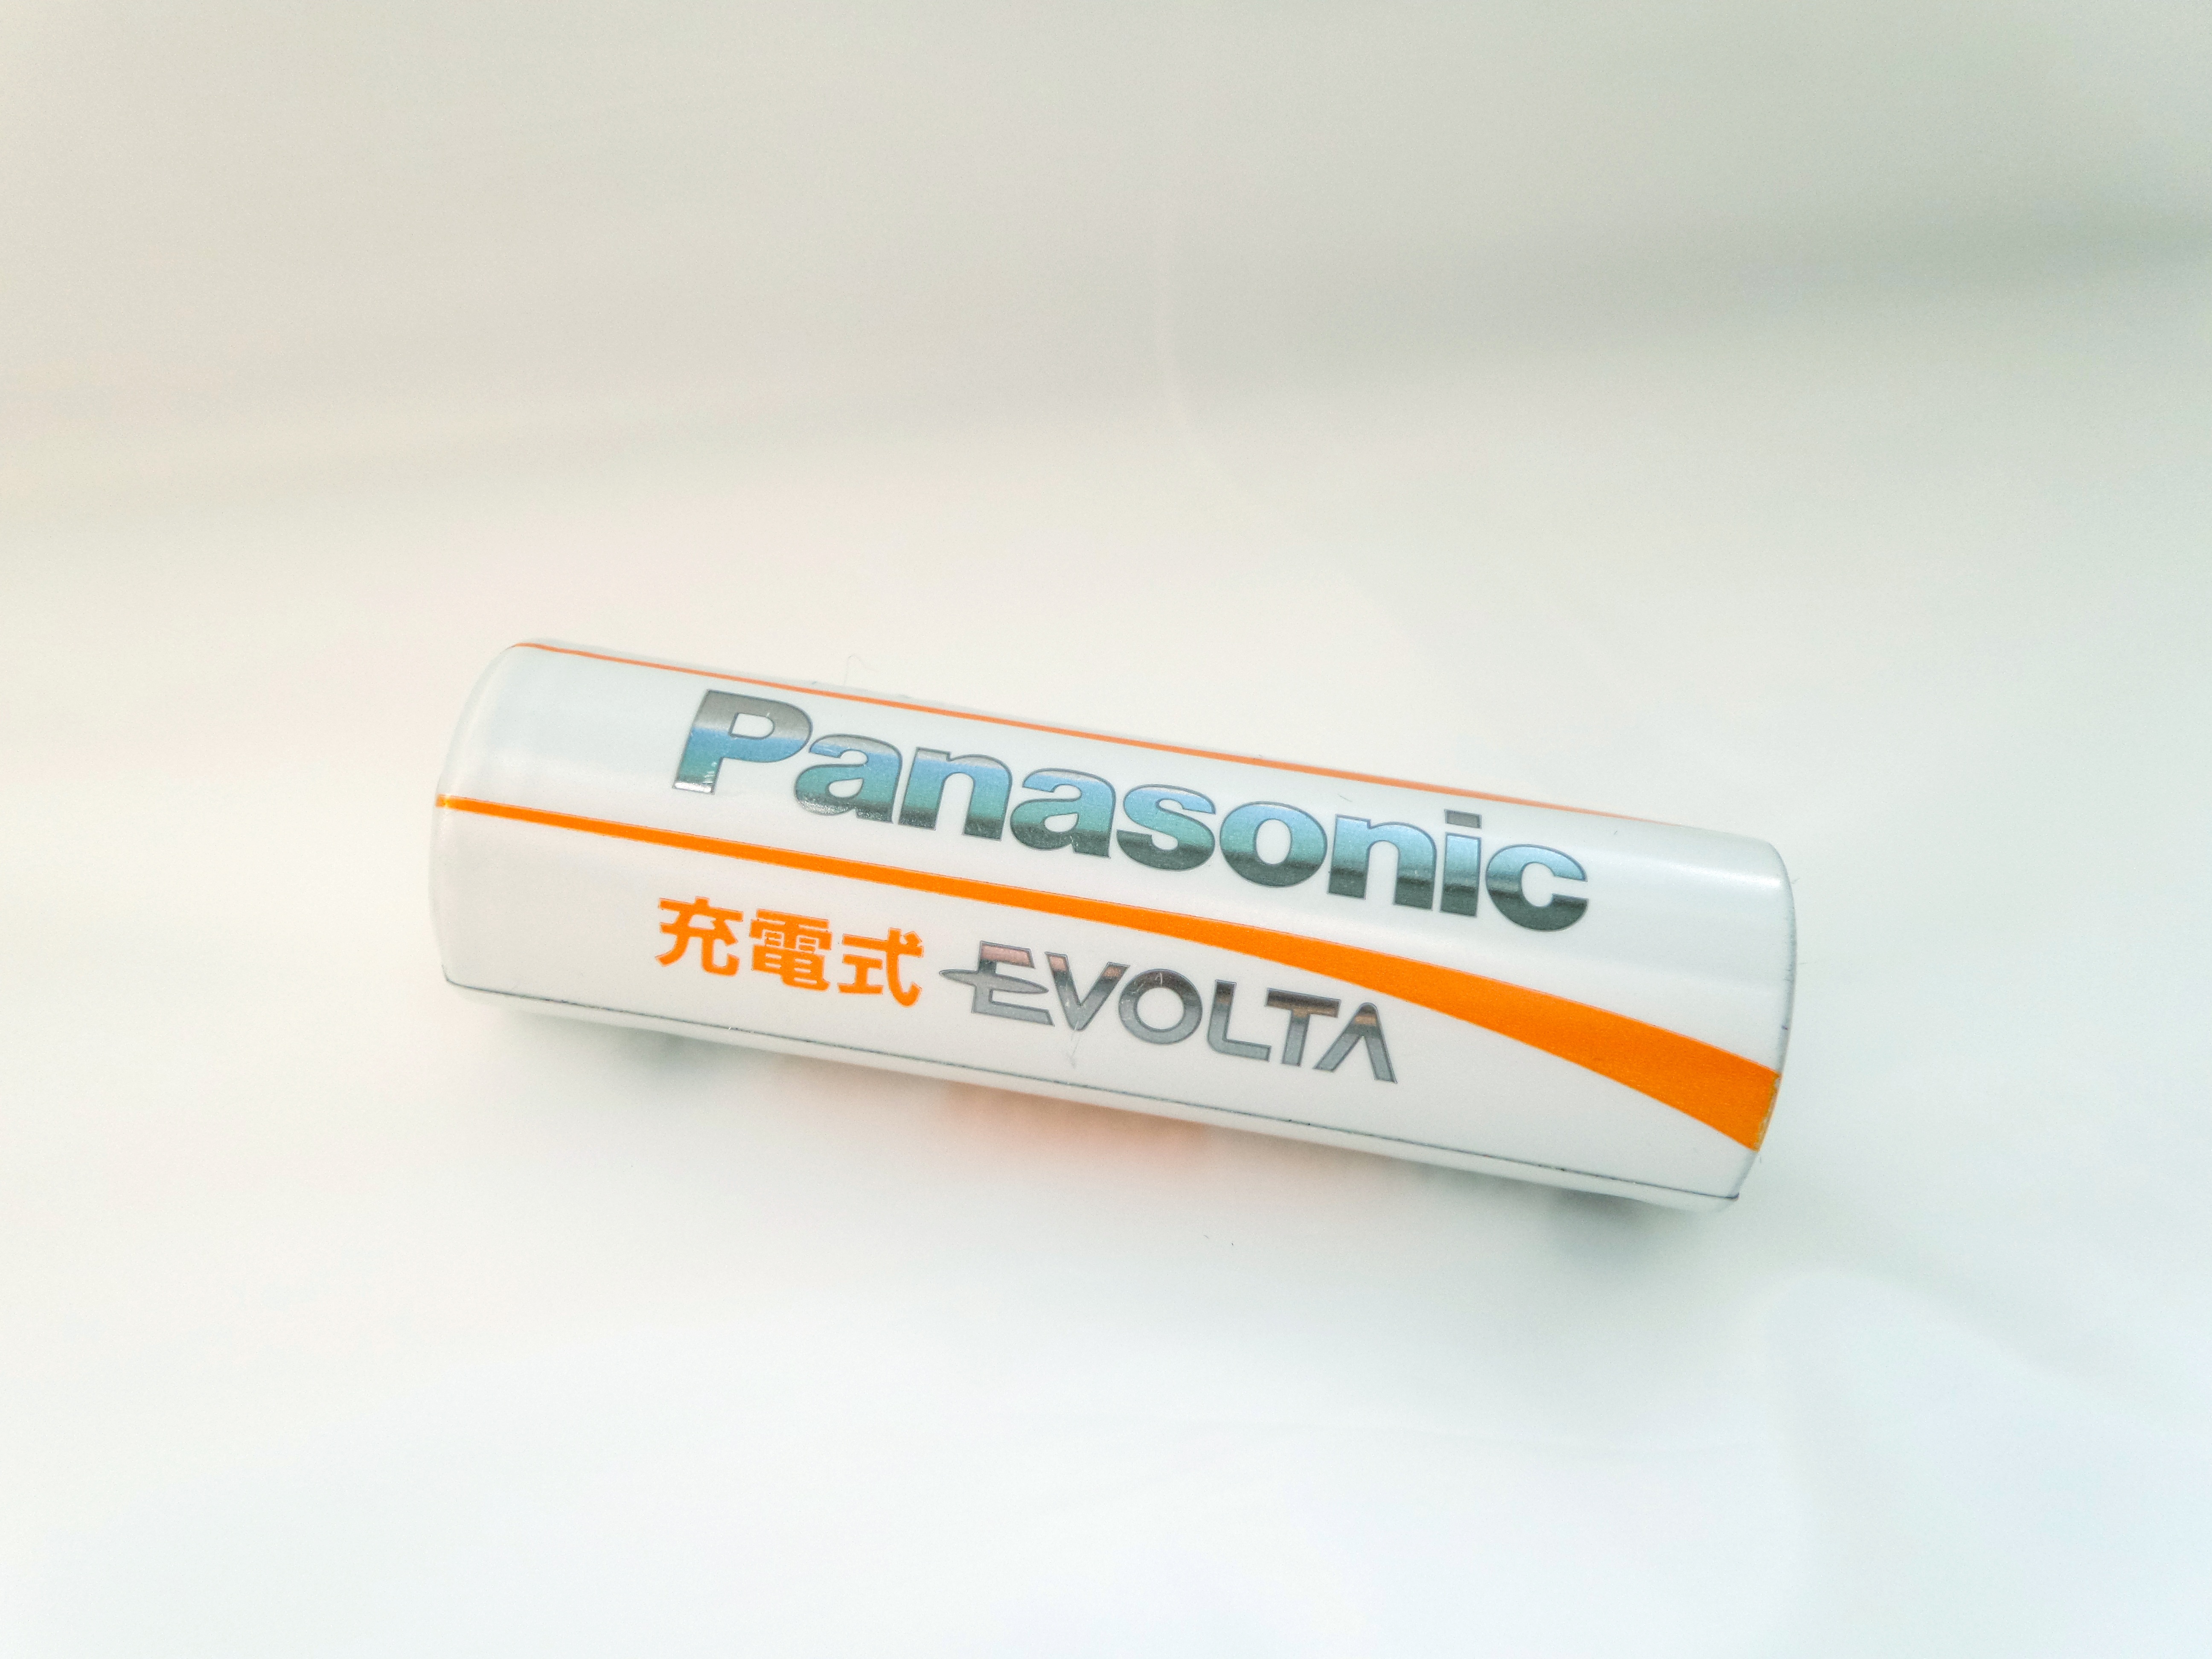
food, japan, label, japanese, battery, panasonic, rechargeable